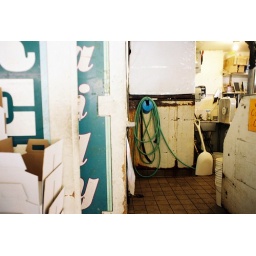
The fish market back room in Pike Place in Seattle.